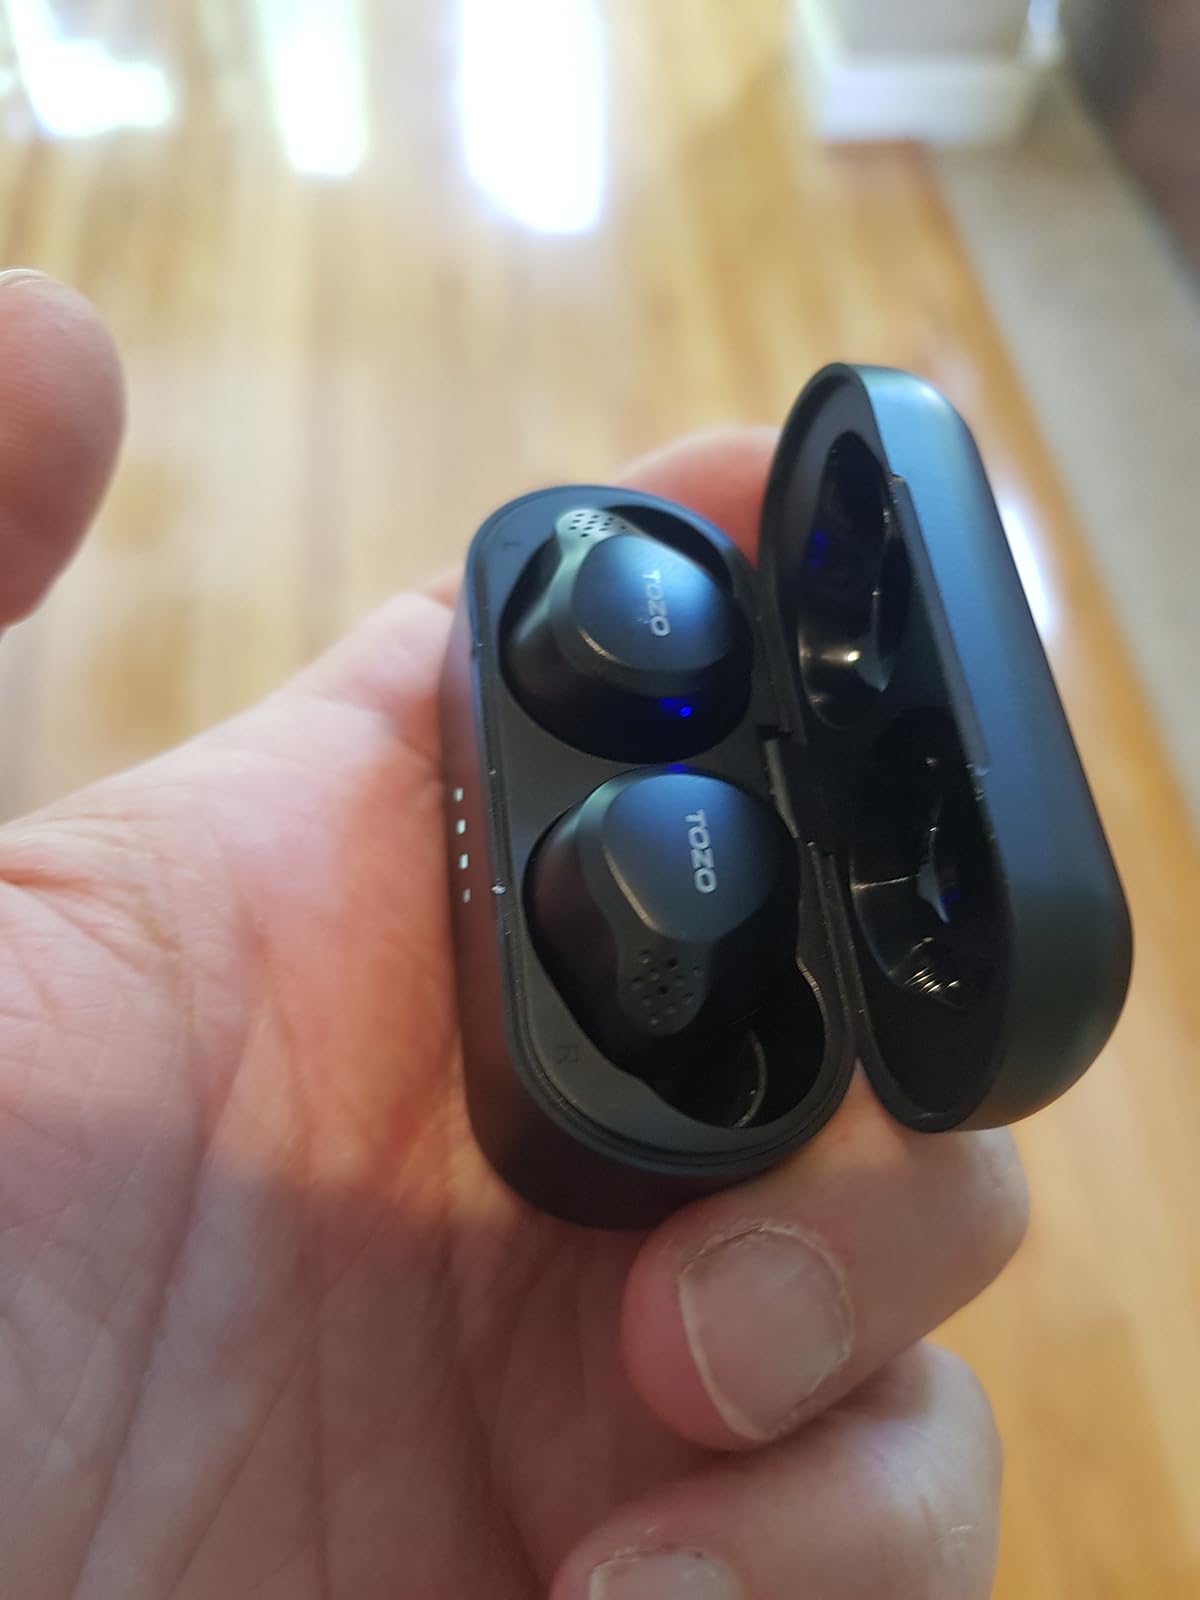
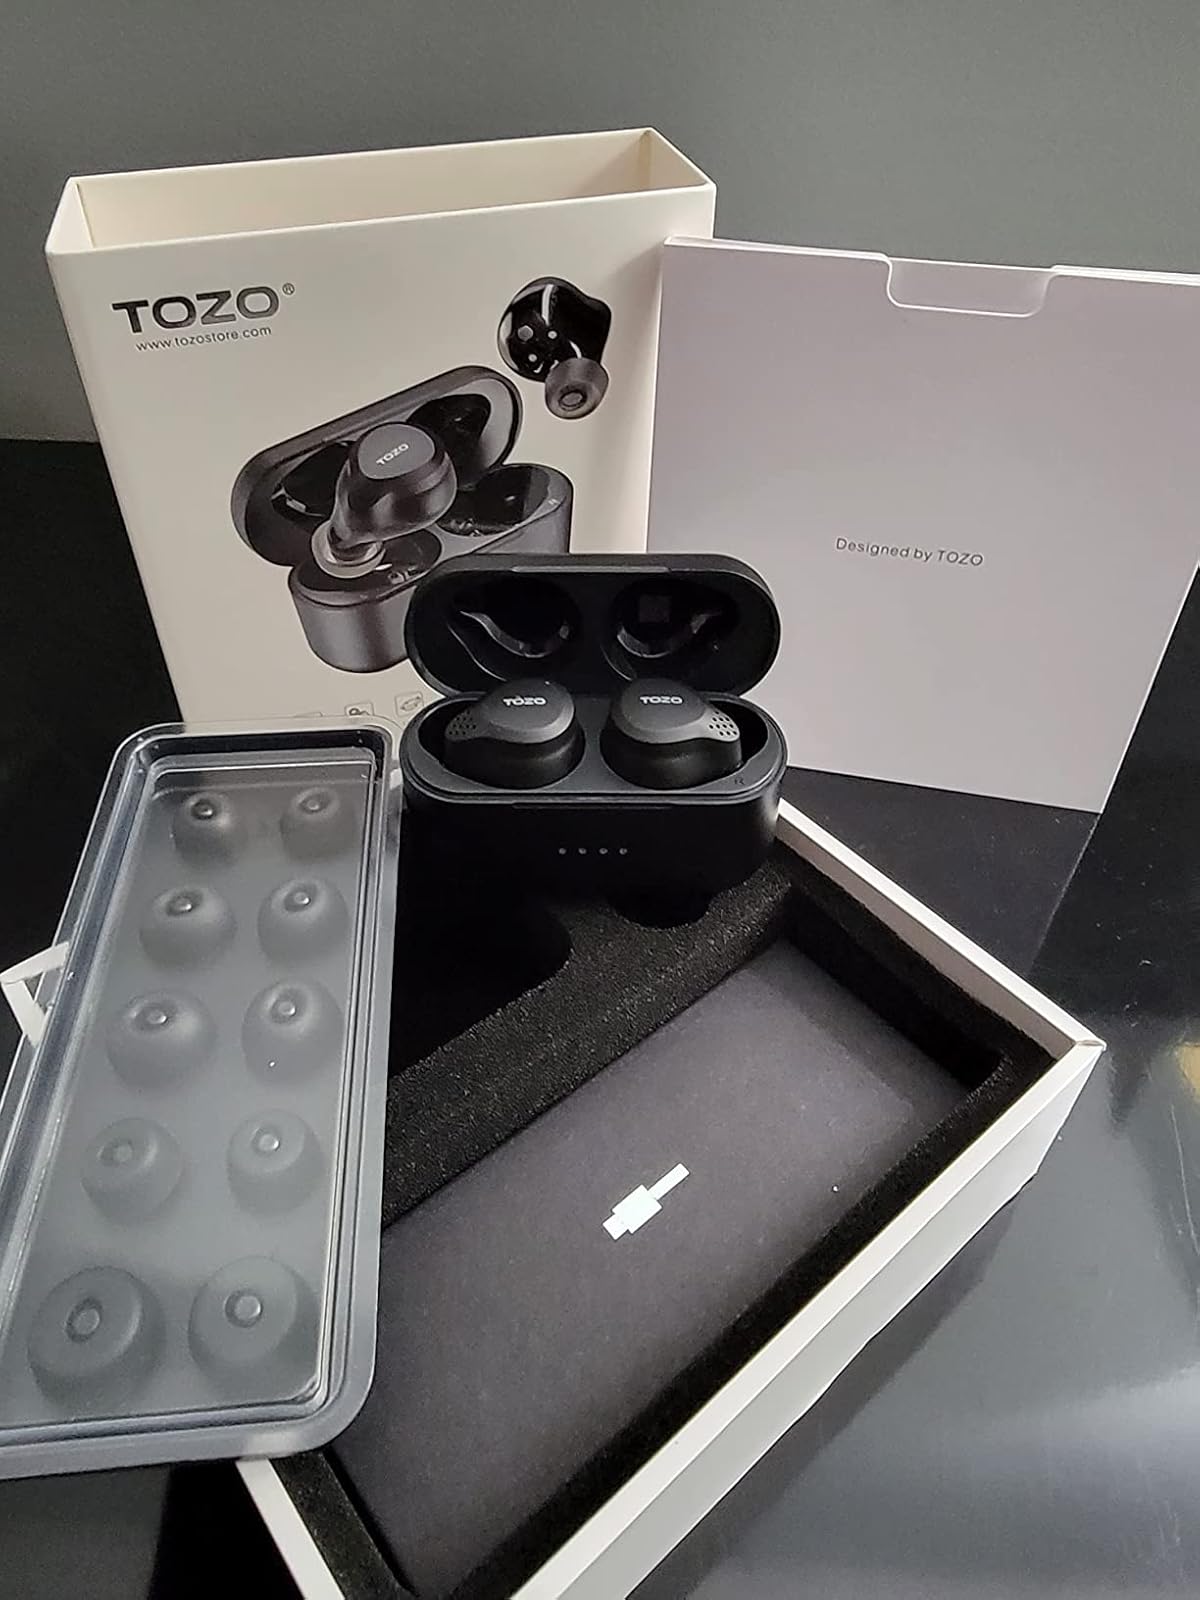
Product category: earbuds
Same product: yes